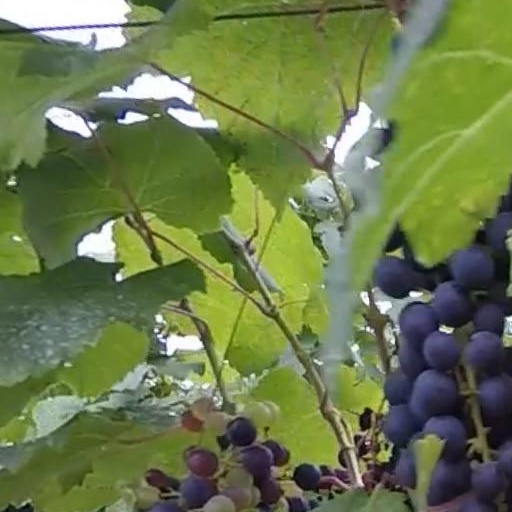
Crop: grape